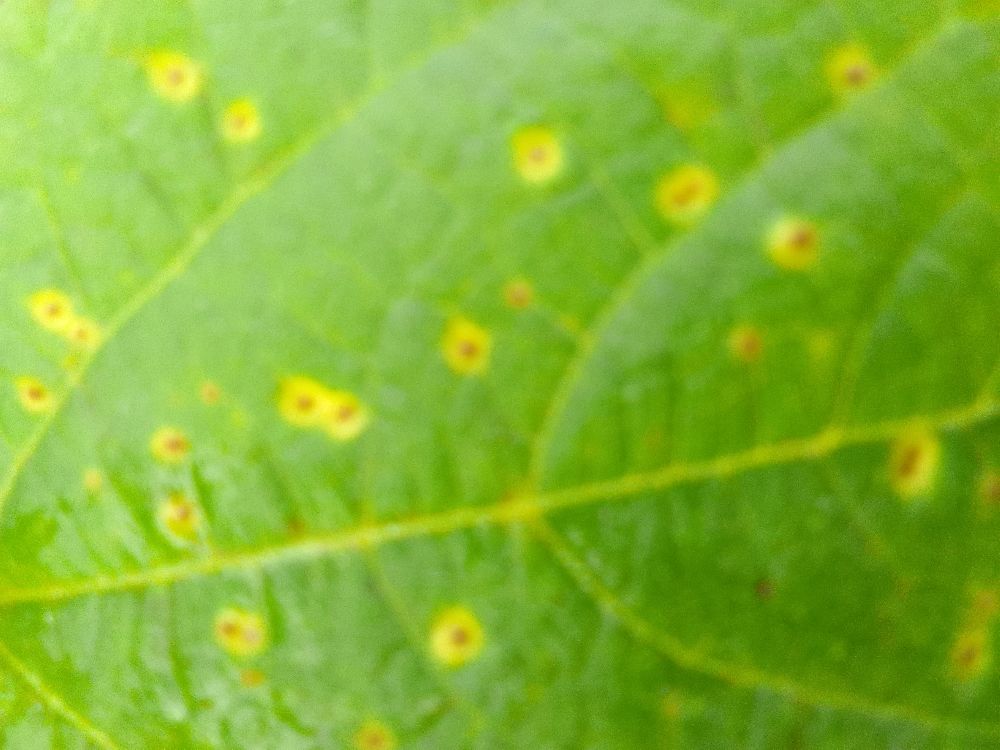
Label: rust